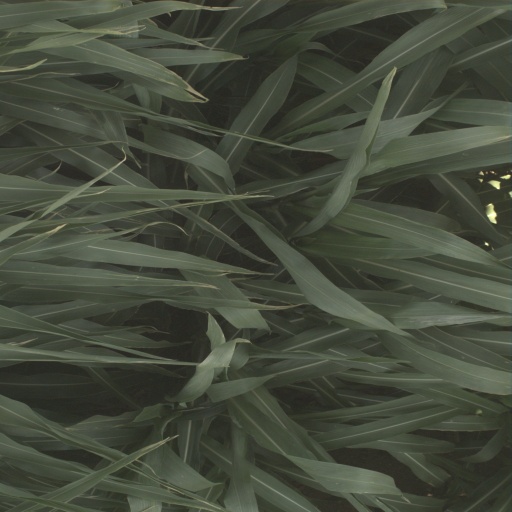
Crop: sorghum